Sewell, New Jersey

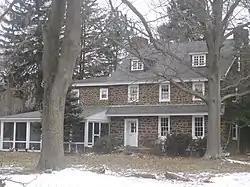
The historic Jesse Chew House, built in 1772

Sewell is a census-designated place (CDP) and unincorporated community within Mantua Township, Gloucester County, in the U.S. state of New Jersey, within the Philadelphia metropolitan area. There are also areas around Sewell in Washington Township.